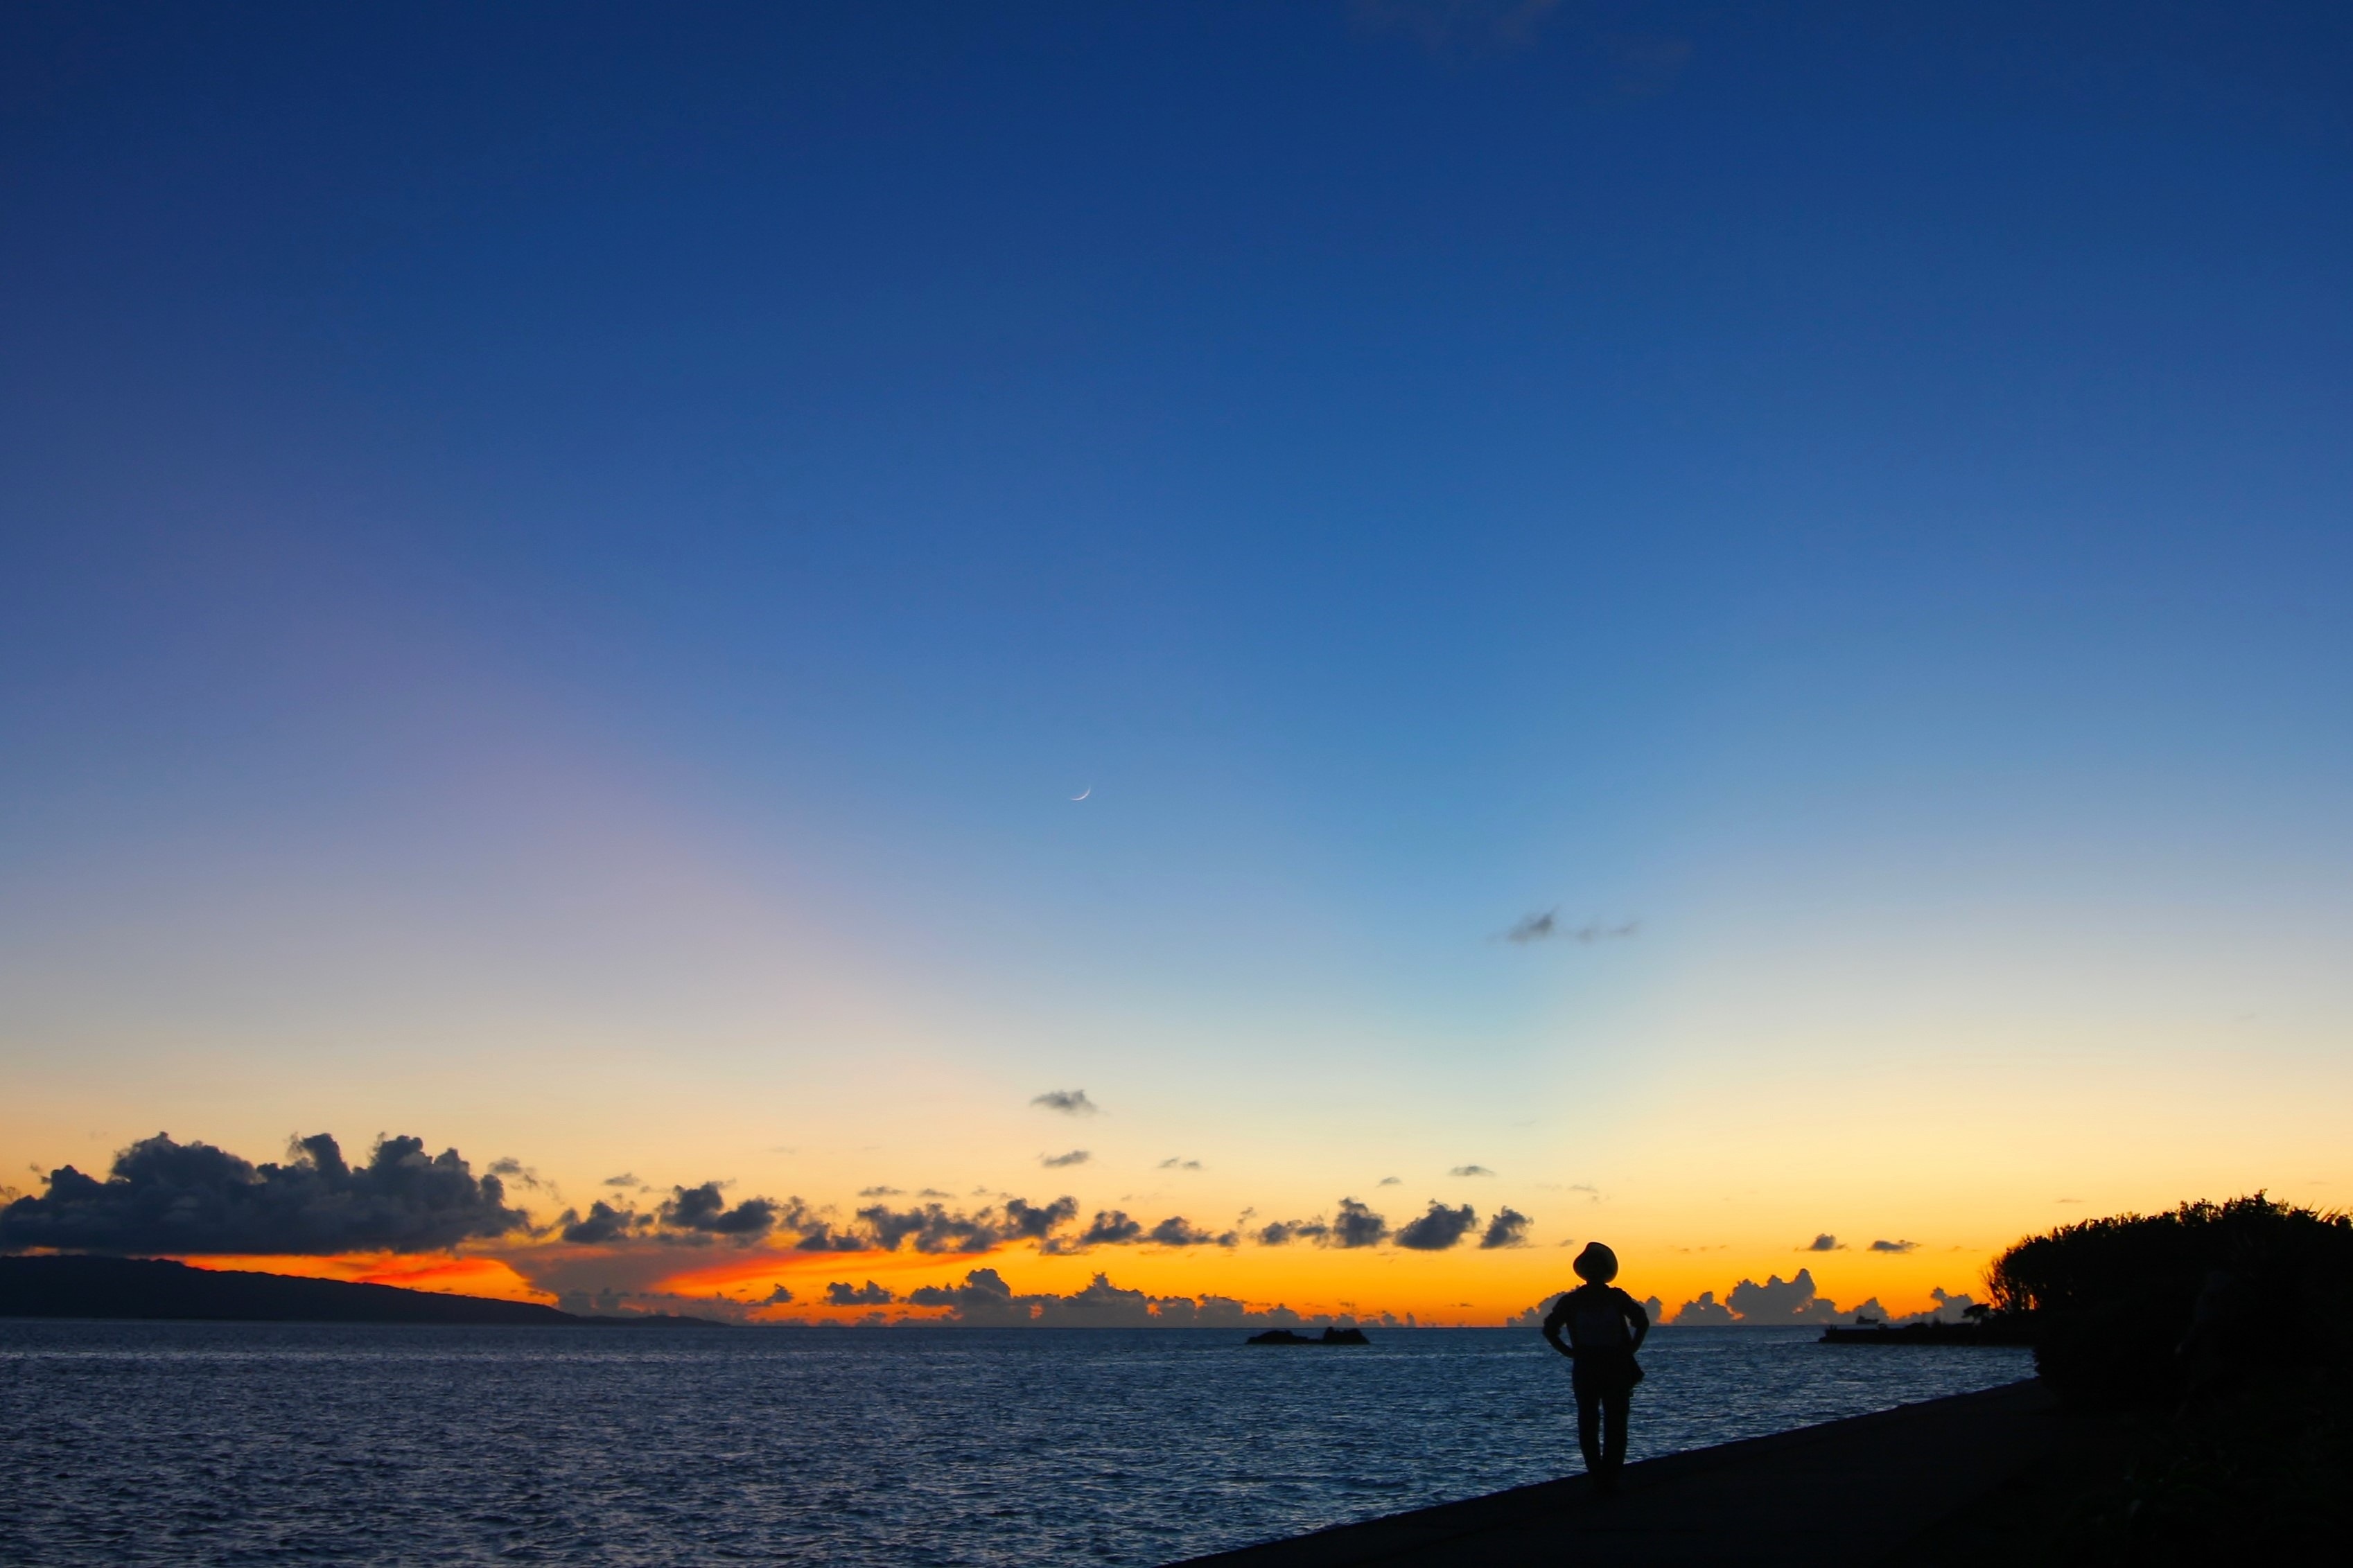
beach, sea, coast, ocean, horizon, silhouette, cloud, people, sky, sun, sunrise, sunset, sunlight, morning, shore, wave, wind, dawn, dusk, evening, bay, japan, blue sky, resort, nightfall, okinawa, afterglow, white cloud, ishigaki island, outlying islands, coral reefs, trees and plants, of the south seas